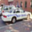
Label: automobile